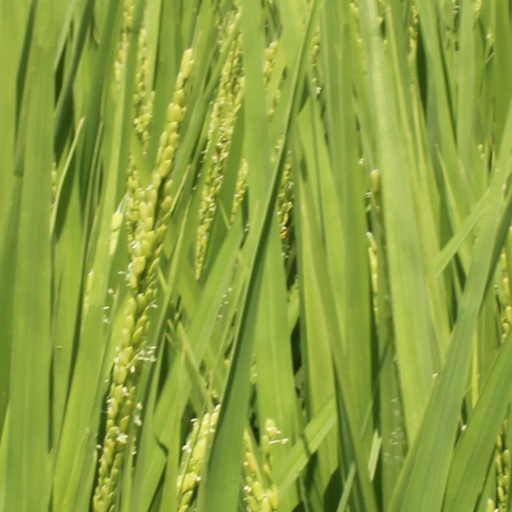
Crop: rice